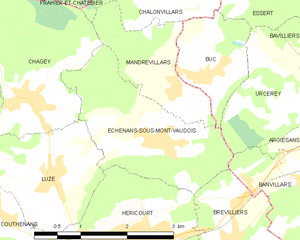
Carte des communes françaises